Juanpi

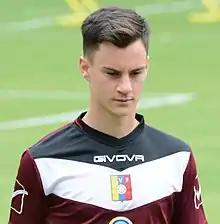
Juanpi with Venezuela in 2019

Juan Pablo Añor Acosta (born 24 January 1994), commonly known as Juanpi, is a Venezuelan professional footballer who plays as an attacking midfielder for Greek Super League club Volos.